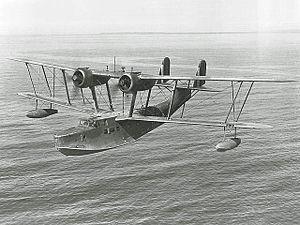
Le Supermarine Stranraer était un hydravion biplan bimoteur de patrouille maritime des années 1930, conçu par le constructeur britannique Supermarine Aviation Works, Ltd. principalement pour la Royal Air Force. L'avion fut également produit sous licence au Canada pour la Royal Canadian Air Force et resta en service jusqu'en 1946.